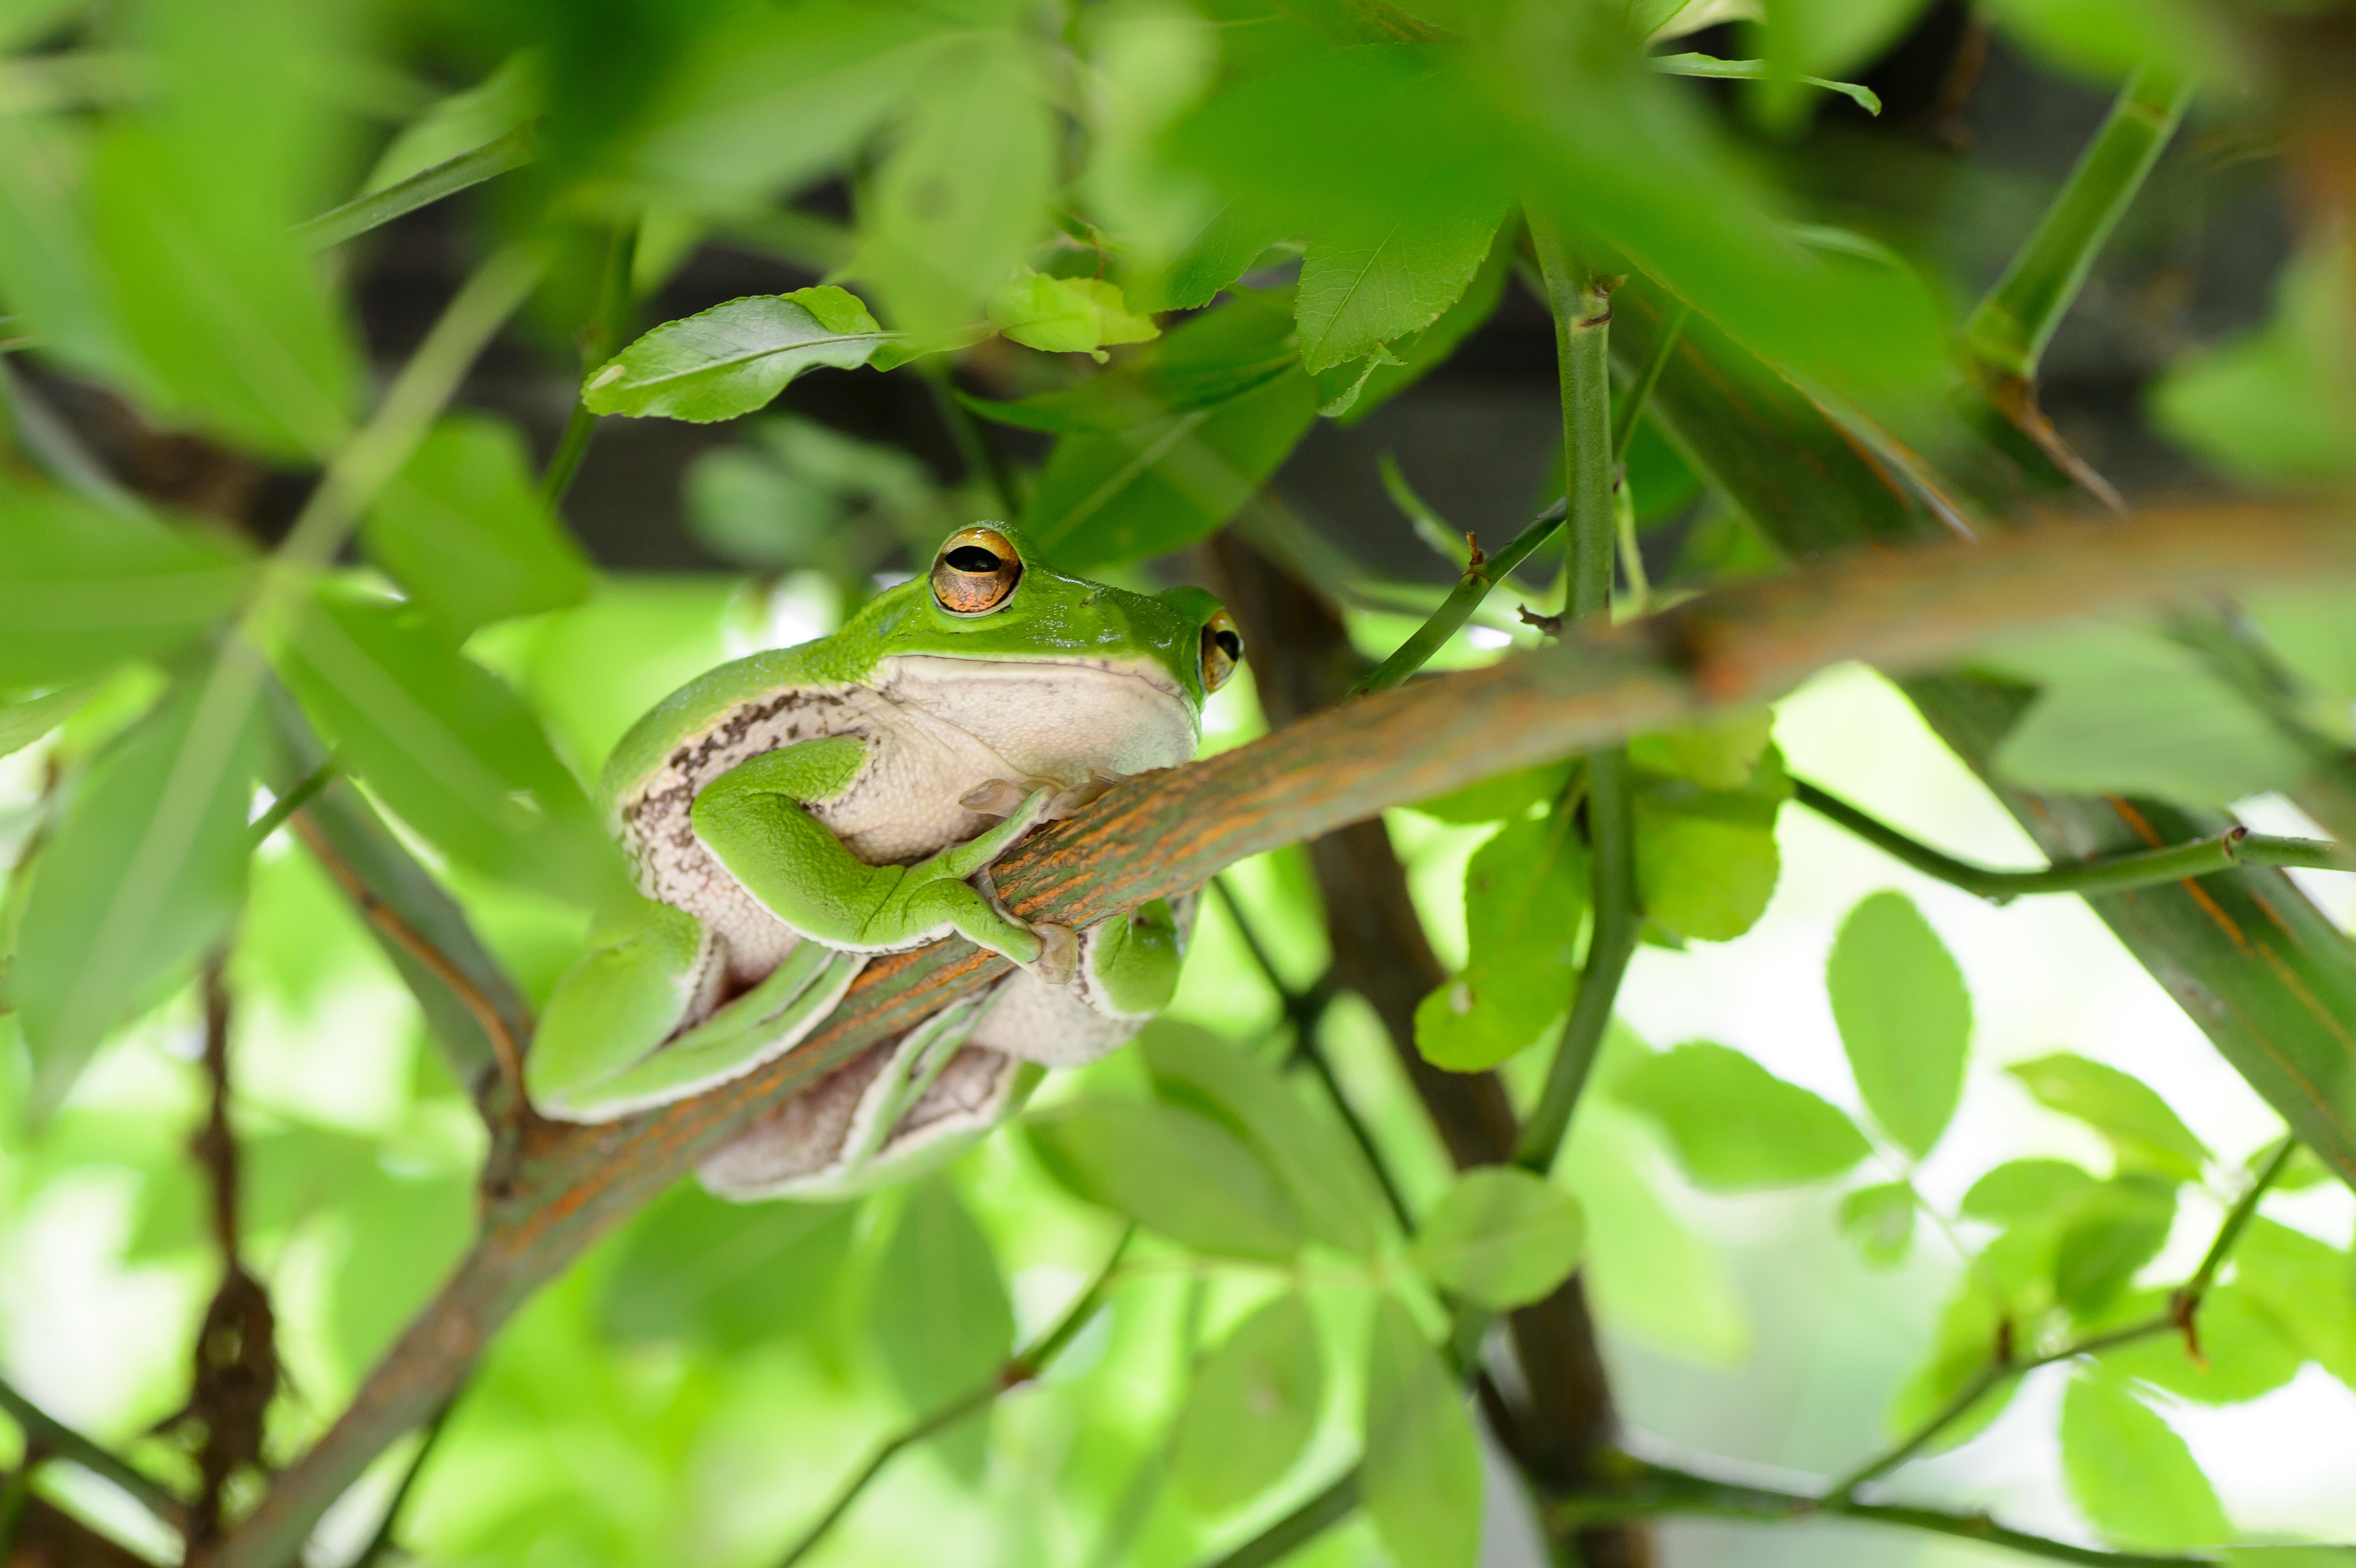
nature, branch, plant, leaf, flower, wildlife, green, natural, frog, reptile, amphibian, japan, fauna, tree frog, creatures, vertebrate, reptiles, in the early summer